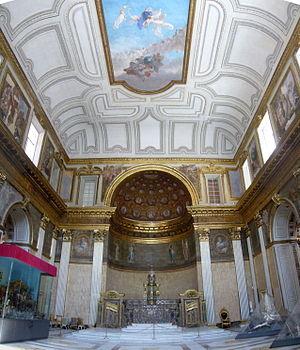
Cette liste des églises de Naples énumère essentiellement les structures d'intérêt historique et artistique construites dans la ville depuis la période paléochrétienne jusqu'au XIXᵉ siècle.